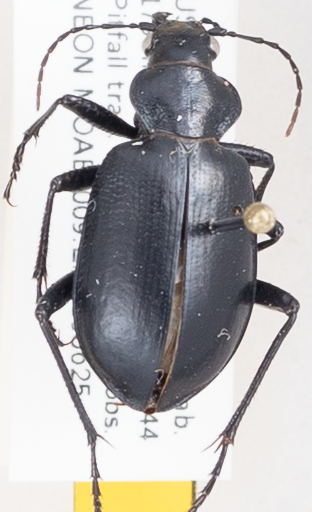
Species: Calosoma sponsa
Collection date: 2019-06-25
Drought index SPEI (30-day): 0.798
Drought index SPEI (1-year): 0.9
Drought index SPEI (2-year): -0.71